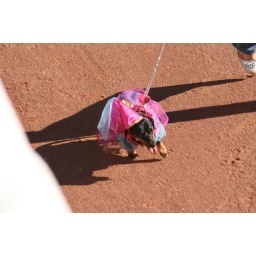
At bark in the park, ralley field, river cats game.